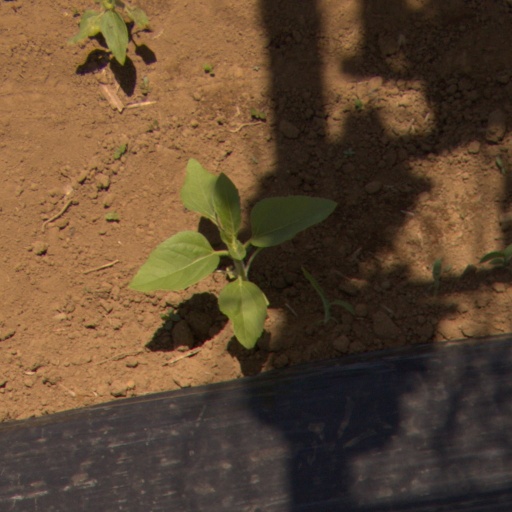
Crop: Jerusalem artichoke